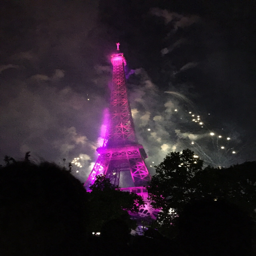
lighting changed the colors of the tower